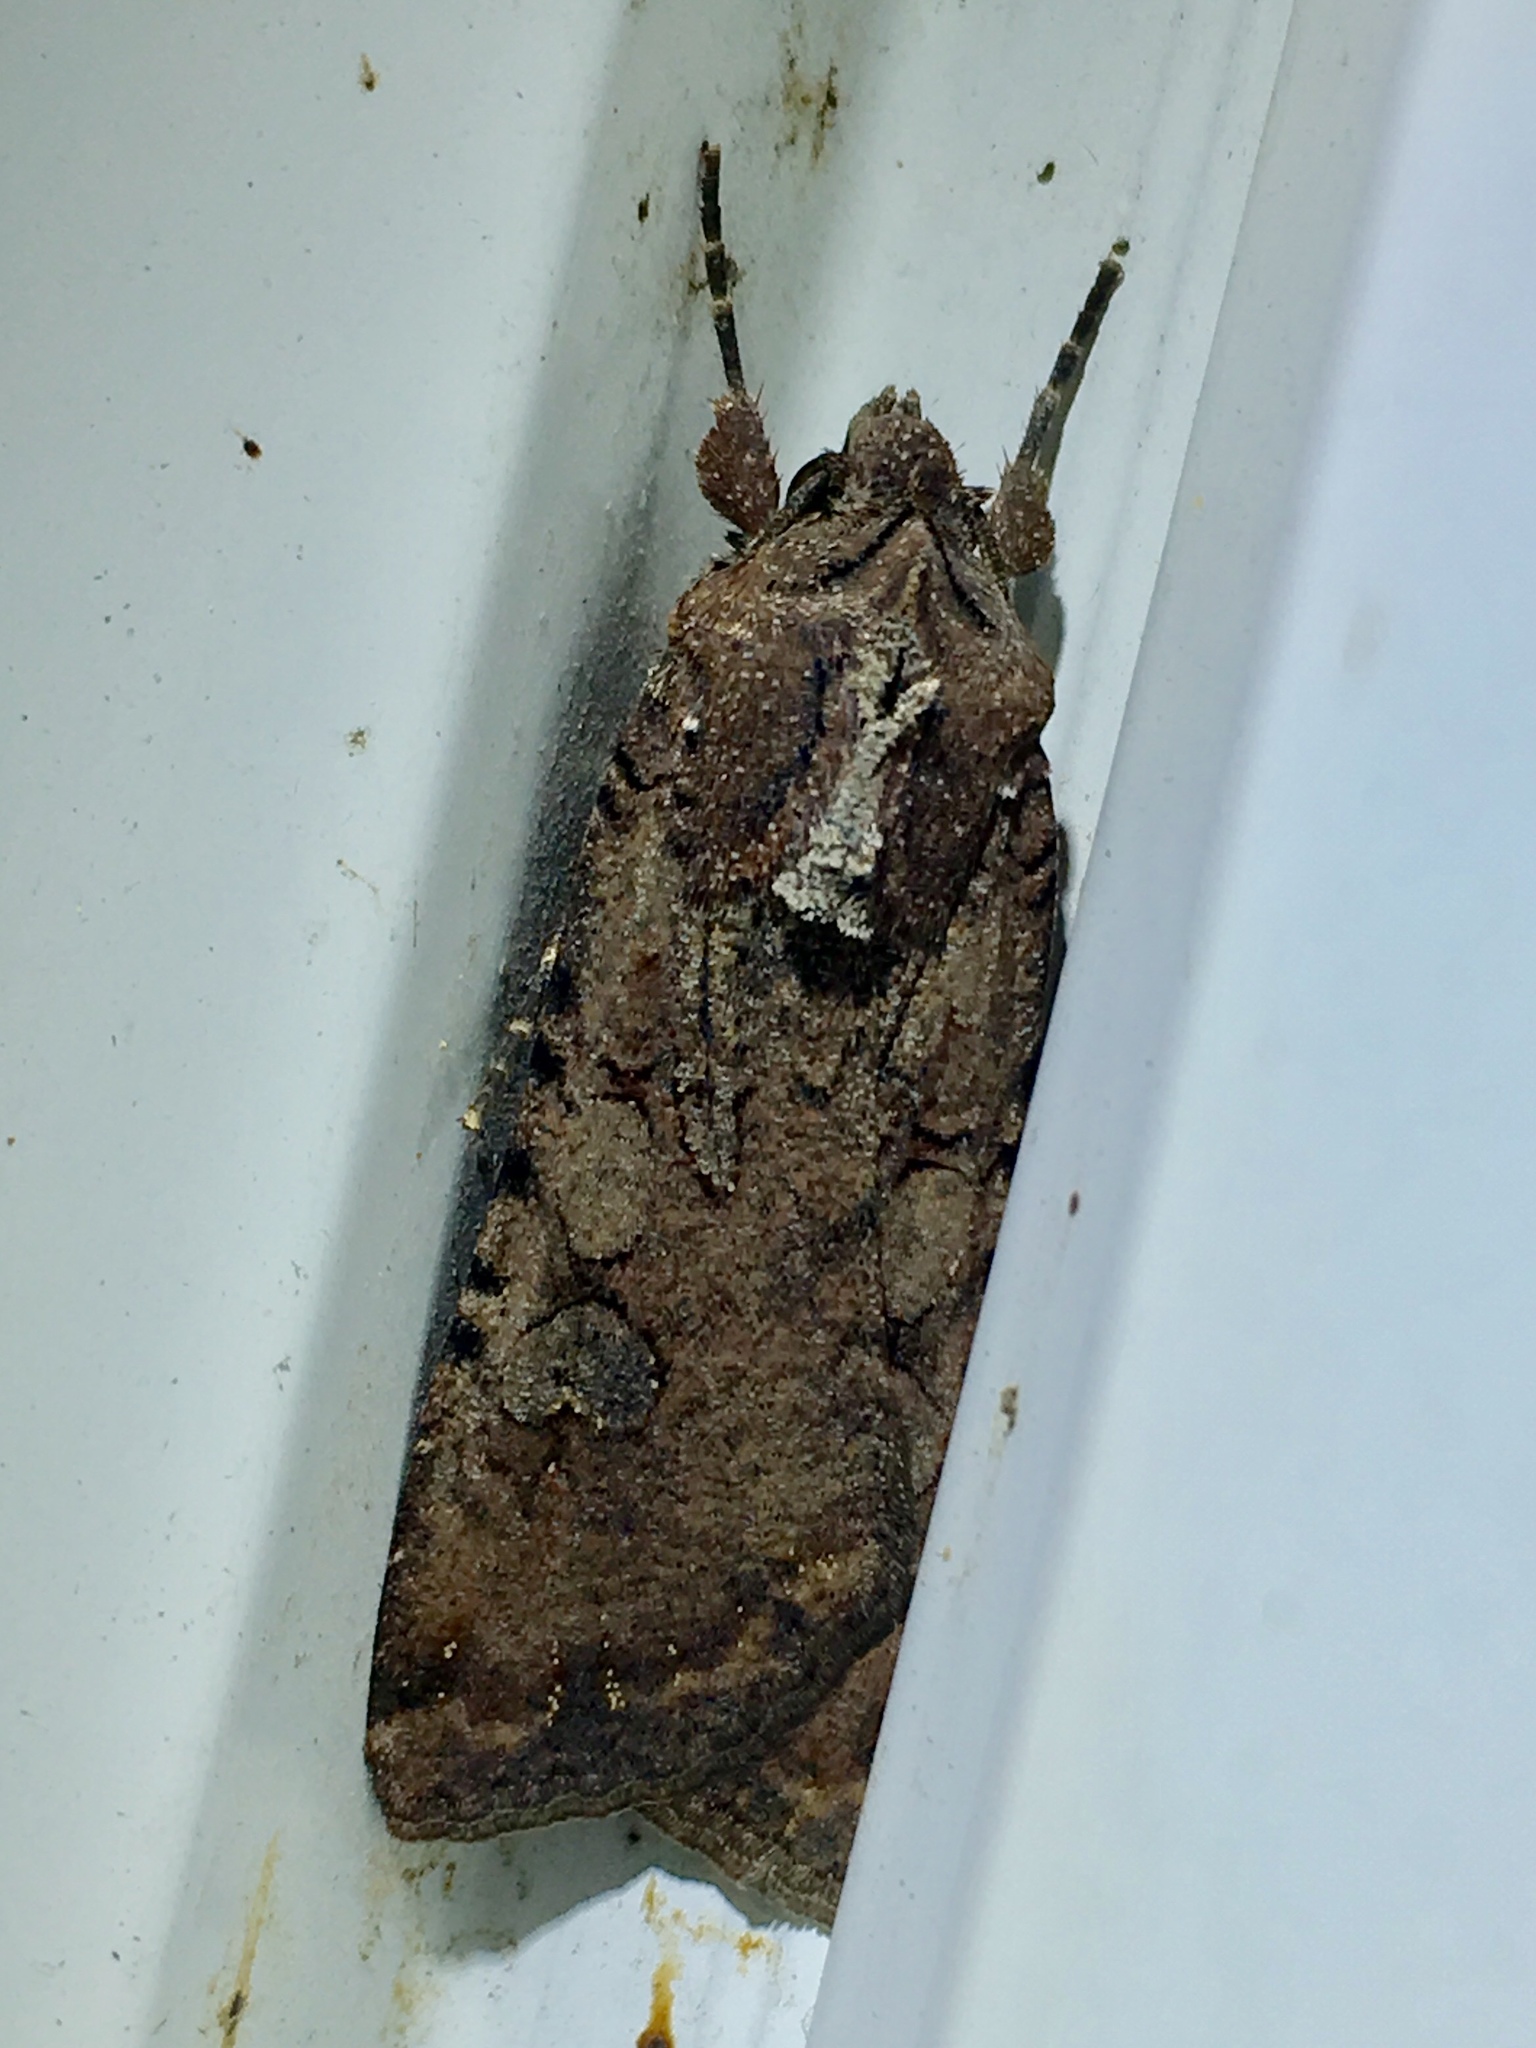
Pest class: cutworms